List of Late Quaternary prehistoric bird species

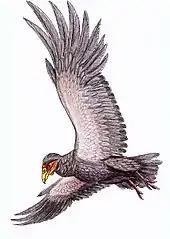
"Teratornis merriami"

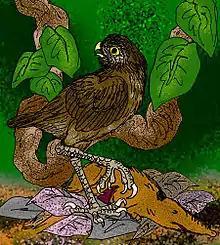
"Ornimegalonyx oteroi"

Hornbills and relatives. Formerly included in Coraciiformes.